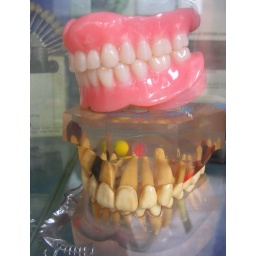
Dentist window display, taken through the glass window in Guang Zhou, China.